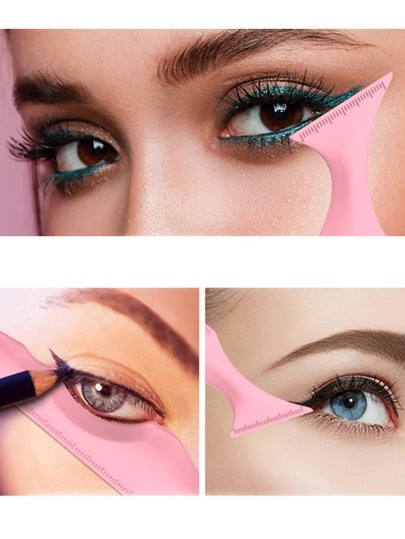
2 قطعة / مجموعة قالب آيلاينر للمكياج، أداة سيليكون مضادة للماء متعددة الأغراض لفرشاة مكياج الآيلاينر والقلم و ختم العين الهدب المدبب القط العيون مكياج الدخان والجناح والضلال العيون وقالب مساعد لآيلاينر العيون للمكياج السريع والسهل والتقنيات الجديدة...
Brand: wassally
أدوات الحواجب & الرموش
Category: Health & Beauty > Personal Care > Cosmetics > Cosmetic Tools > Makeup Tools